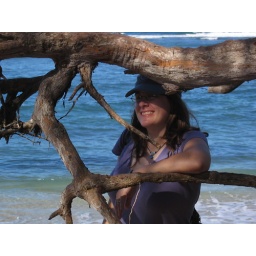
That cool tree by the beach was made even cooler with the addition of my wife.